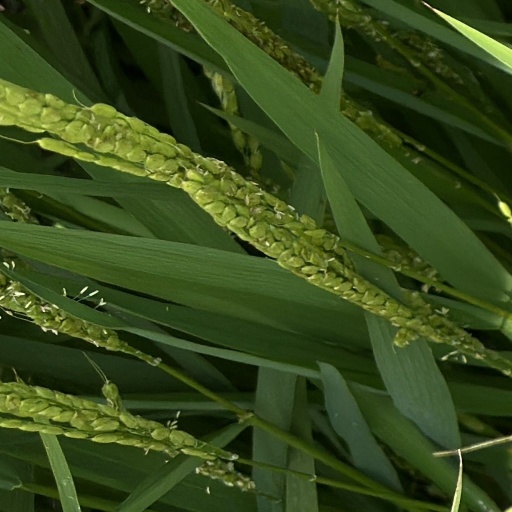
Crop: rice